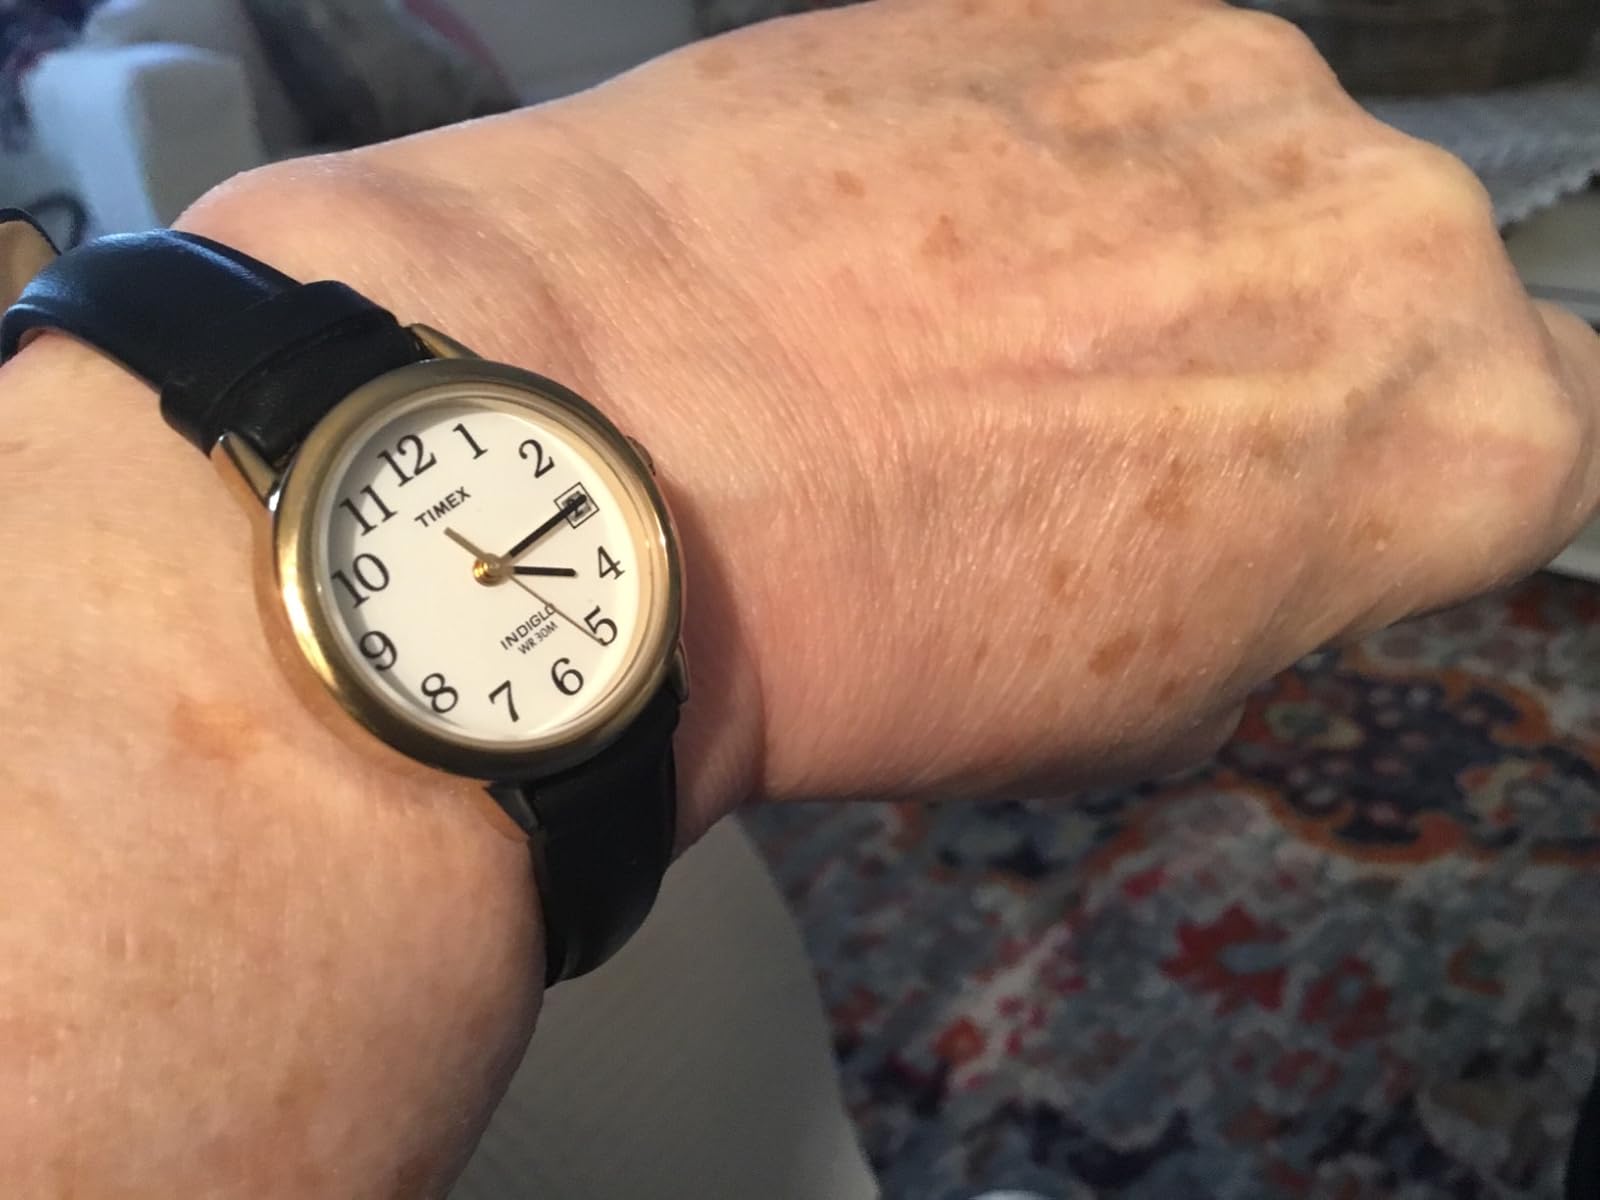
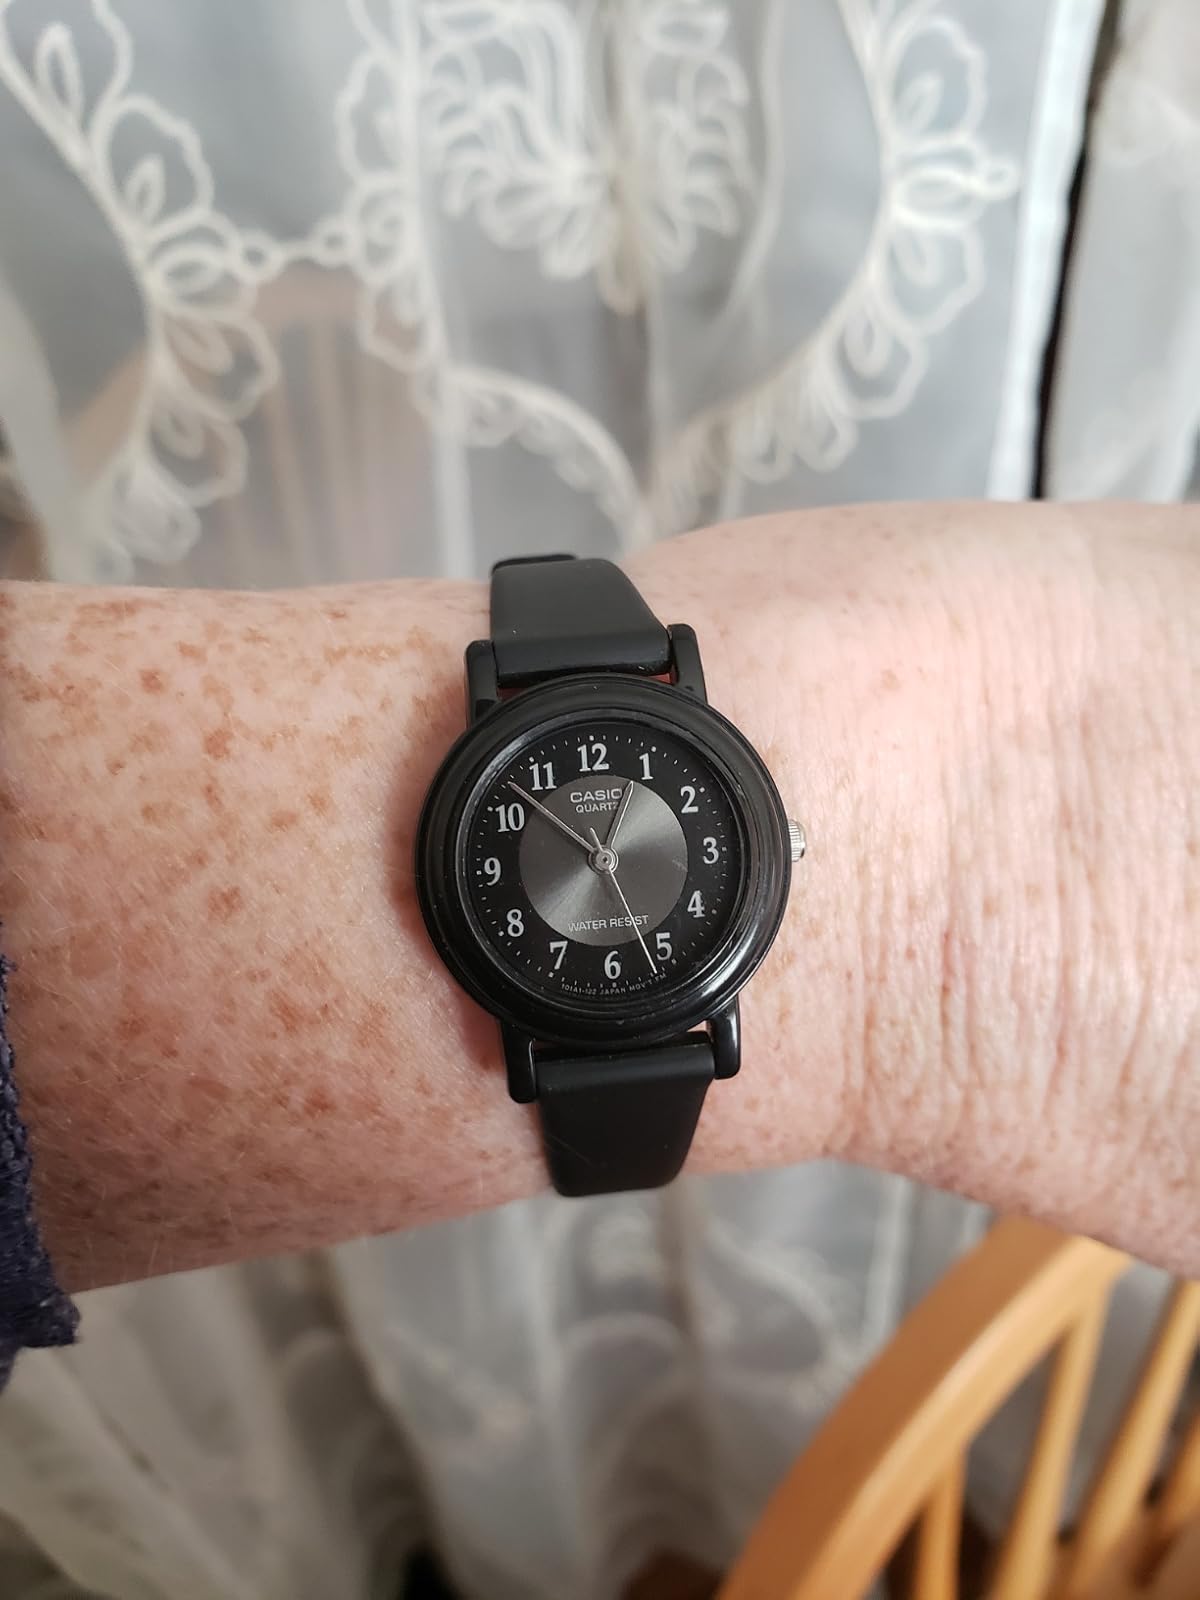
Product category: accessories_watch
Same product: no